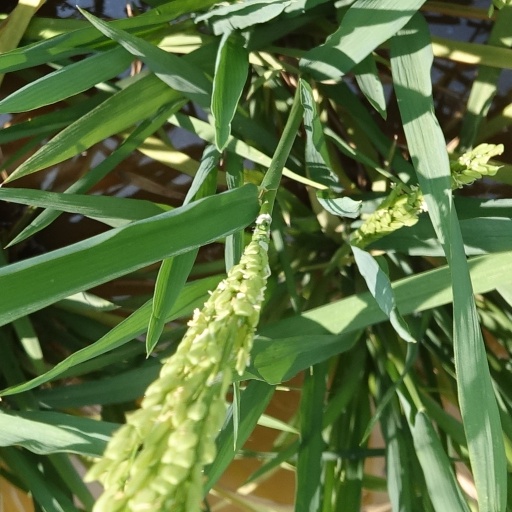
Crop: rice